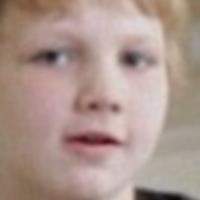
Age group: age 01-10